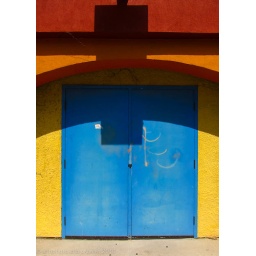
This bruised blue door was overshadowed by the morning sun.